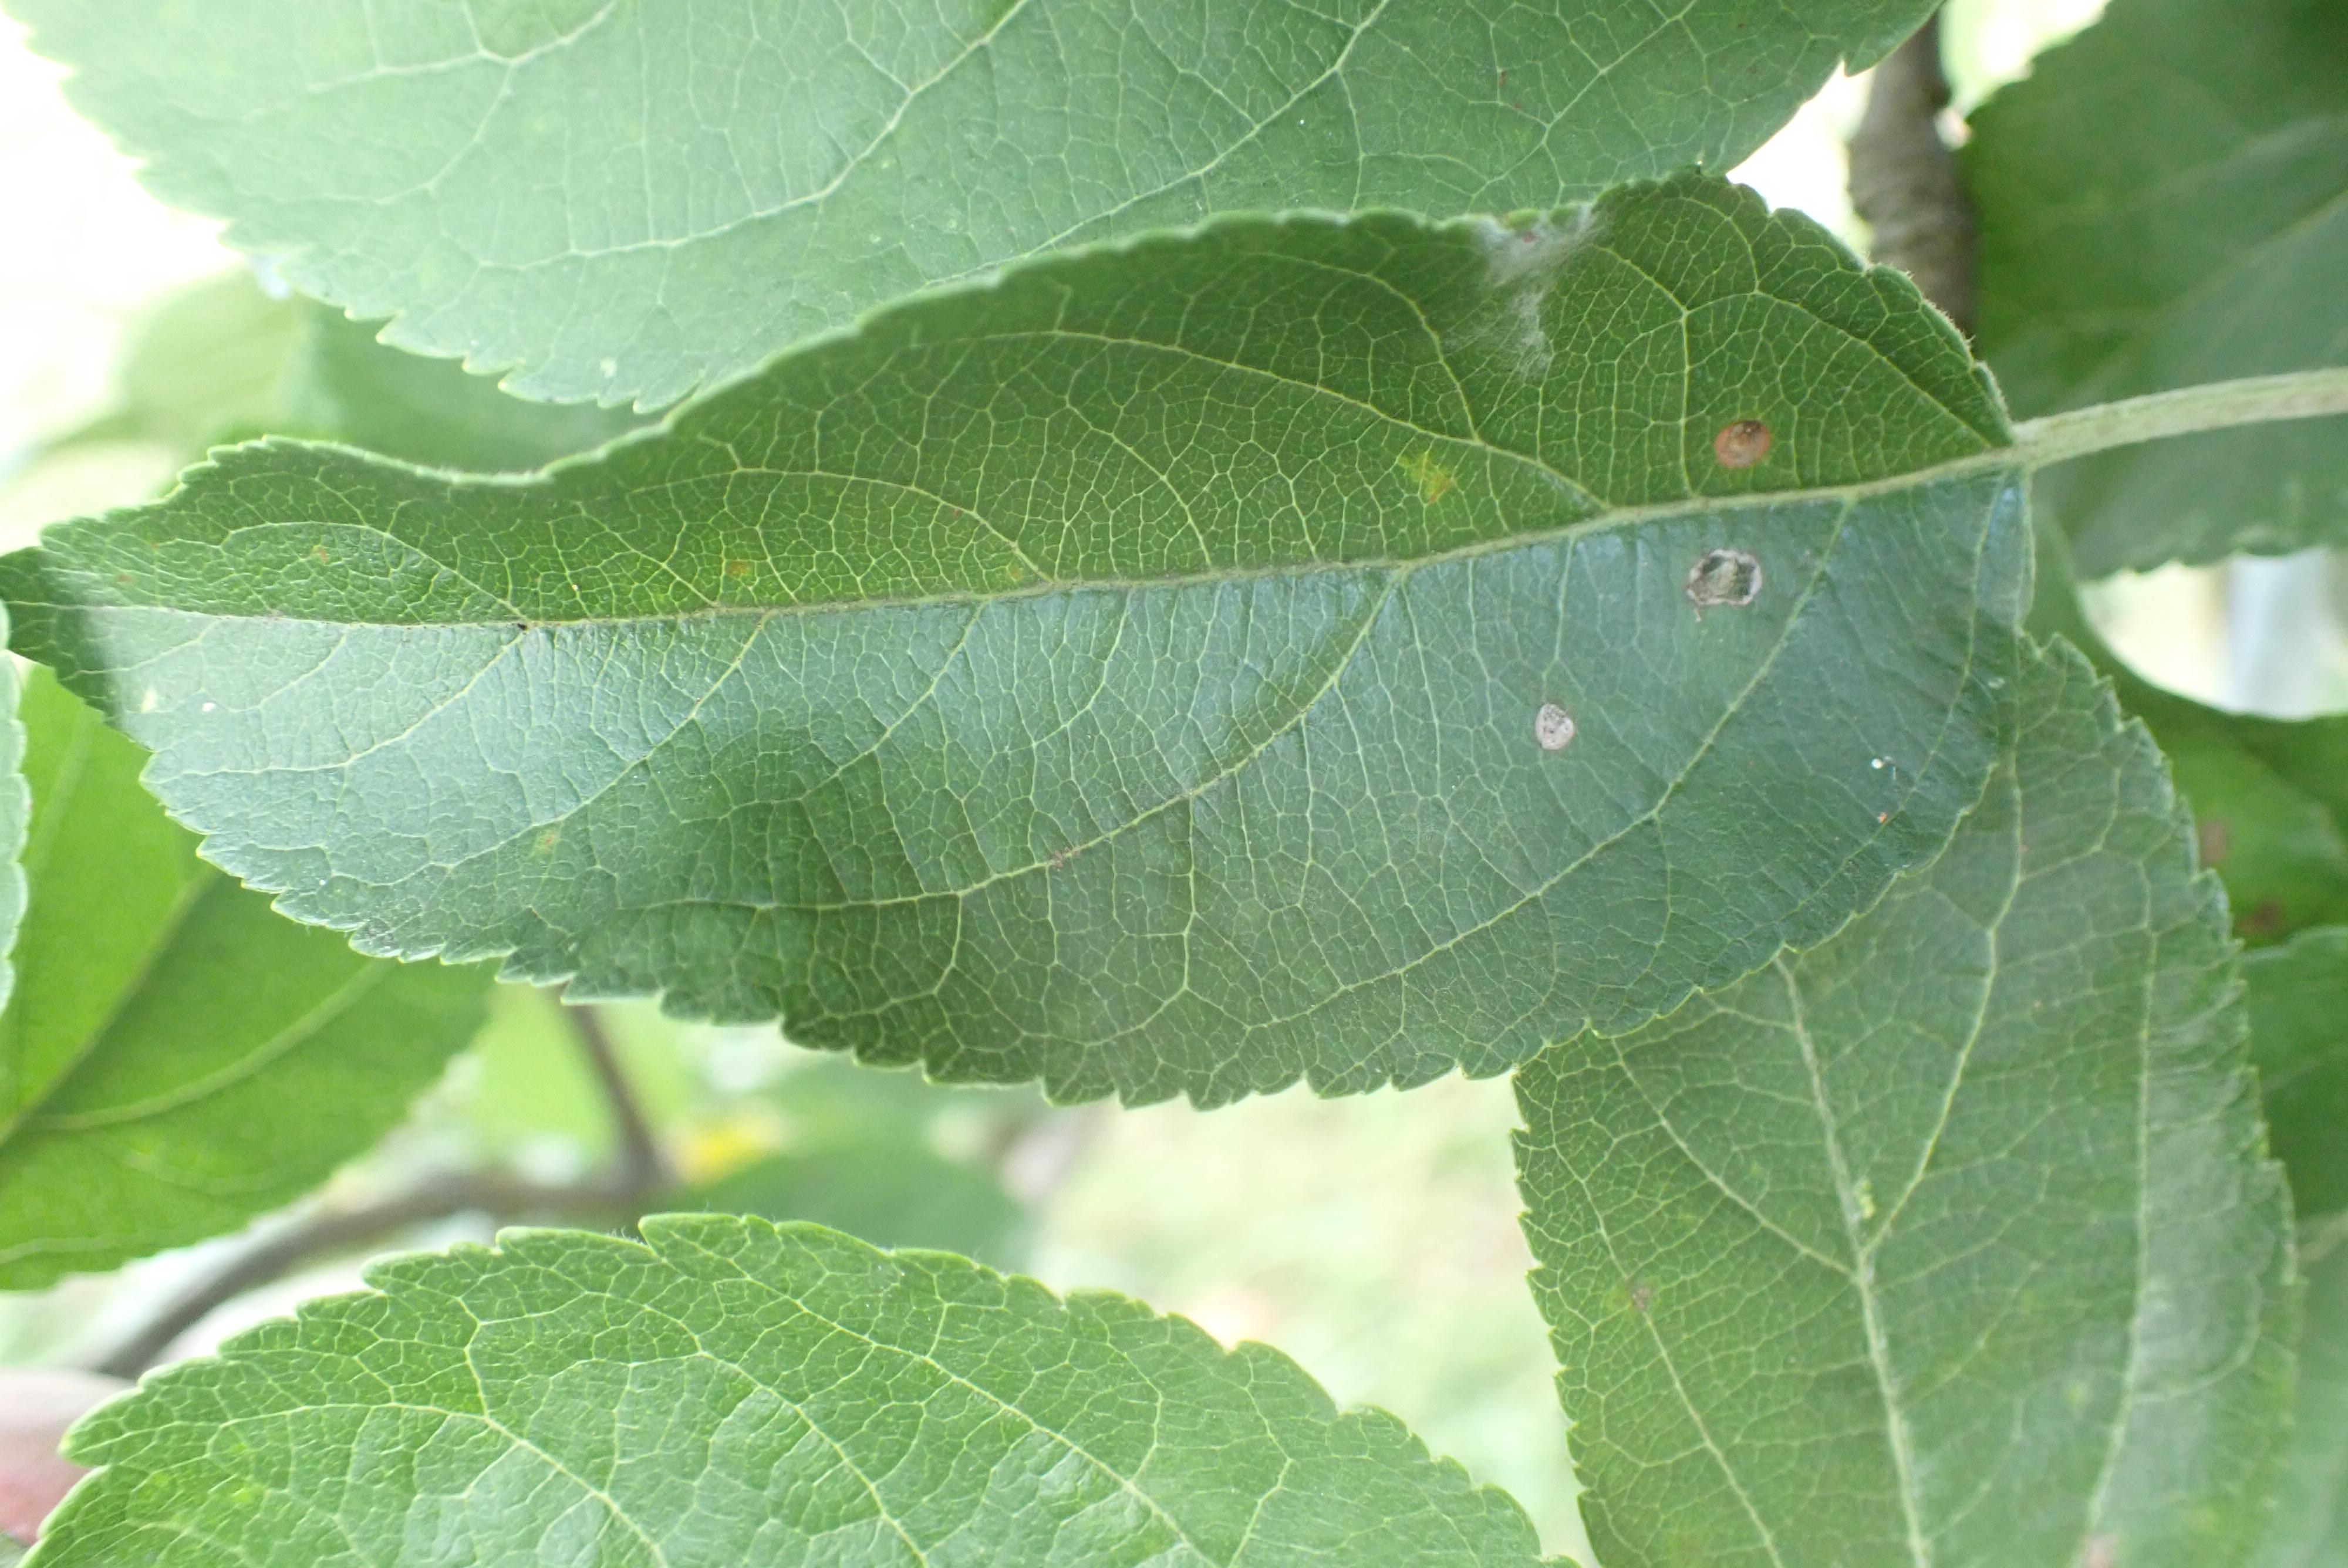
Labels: complex